Triple H

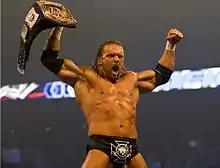

In February 2003, Triple H formed a stable known as Evolution with Ric Flair, Randy Orton, and Batista. The group was heavily pushed on "Raw" and the height of their dominance occurred after Armageddon, where every member of Evolution left the event holding a title. Triple H held the World Heavyweight Championship for most of 2003, successfully defending against Booker T on March 30 at WrestleMania XIX in an angle with racist undertones. He lost the title after 280 days on September 21 at Unforgiven to Goldberg, in a match with the stipulation that had Goldberg lost, he would have to retire. After failing to win back the title from Goldberg in a rematch on November 16 at Survivor Series, he finally regained the championship from Goldberg in a triple threat match at Armageddon on December 14, which also involved Kane. Triple H fought Shawn Michaels in a Last Man Standing match on January 25, 2004, at the Royal Rumble to a double countout, so he retained the title as a result. Triple H lost the championship to Chris Benoit on March 14 at WrestleMania XX in a triple threat match also involving Michaels. Triple H was drafted to the SmackDown! brand on the March 22 episode of "Raw" and failed to capture the WWE Championship from Eddie Guerrero. Triple H was traded back to "Raw" without competing on "SmackDown!" and tried to reclaim the World Heavyweight title from Benoit in a WrestleMania rematch against Benoit and Michaels on April 18 at Backlash, but was unsuccessful.